Titus Andronicus

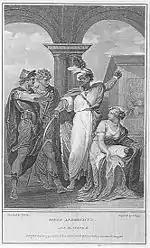
Thomas Kirk's illustration of Aaron protecting his son from Chiron and Demetrius in Act 4, Scene 2; engraved by J. Hogg (1799)

However, if the play was written and performed by 1588 (Hughes), 1589 (Maxwell), 1591 (Berthoud), 1592 (Waith and Taylor), or 1593 (Bate), why did Henslowe refer to it as "ne" in 1594? R.A. Foakes and R.T. Rickert, modern editors of "Henslowe's Diary", argue that "ne" could refer to a newly licensed play, which would make sense if one accepts Waith's argument that Pembroke's Men had sold the rights to Sussex's Men upon returning from their failed tour of the provinces. Foakes and Rickert also point out that "ne" could refer to a newly revised play, suggesting editing on Shakespeare's part some time in late 1593. Waith sees this suggestion as especially important insofar as John Dover Wilson and Gary Taylor have shown that the text as it exists in Q1 "does" seem to indicate editing. However, that "ne" does actually stand for "new" is not fully accepted; in 1991, Winifred Frazer argued that "ne" is actually an abbreviation for "Newington Butts". Brian Vickers, amongst others, finds Frazer's arguments convincing, which renders interpretation of Henslow's entry even more complex.